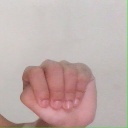
अक्षर: ठ